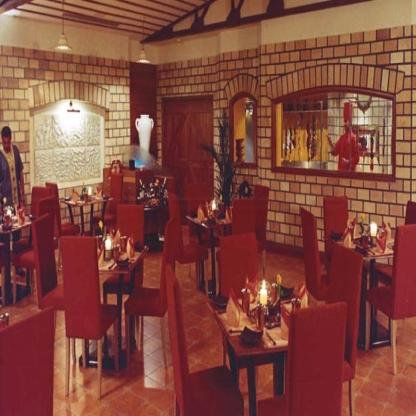
Scene: Indoor